Kazungula, Botswana

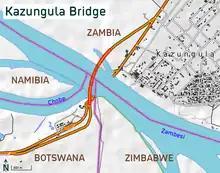
Map of the Kazungula Bridge in relation to the Kazungula, Botswana (southwest), and Kazungula, Zambia (northeast)

Kazungula is located near the quadripoint where the borders of Botswana, Zambia, Namibia and Zimbabwe meet. The Kazungula Bridge crosses the Zambezi and connects Kazungula to a border town in Zambia, also named Kazungula. Travellers may also cross the Zambezi on the Kazungula Ferry, or drive to another border town named Kazungula in Zimbabwe, via the Kazungula Road crossing.